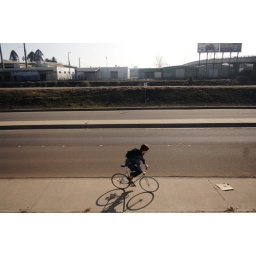
20080119Abe Voytek rides his bike down a street in south Stockton during an afternoon ride.